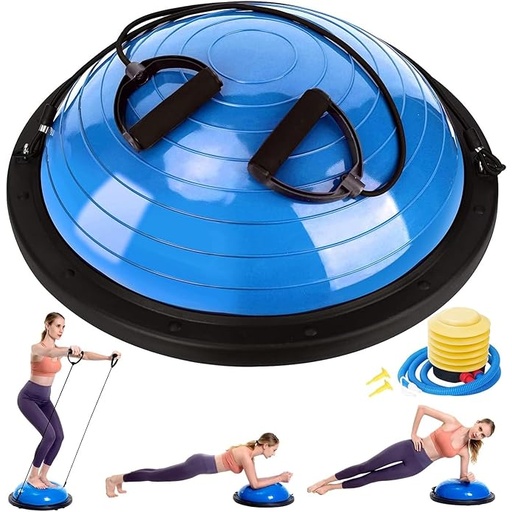
Half Balance Ball Trainer
Brand: zeatly
Category: Sporting Goods > Fitness & General Exercise Equipment > Balance Trainers